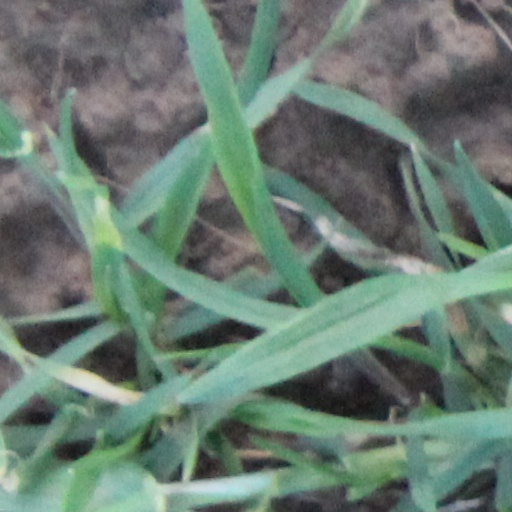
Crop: wheat